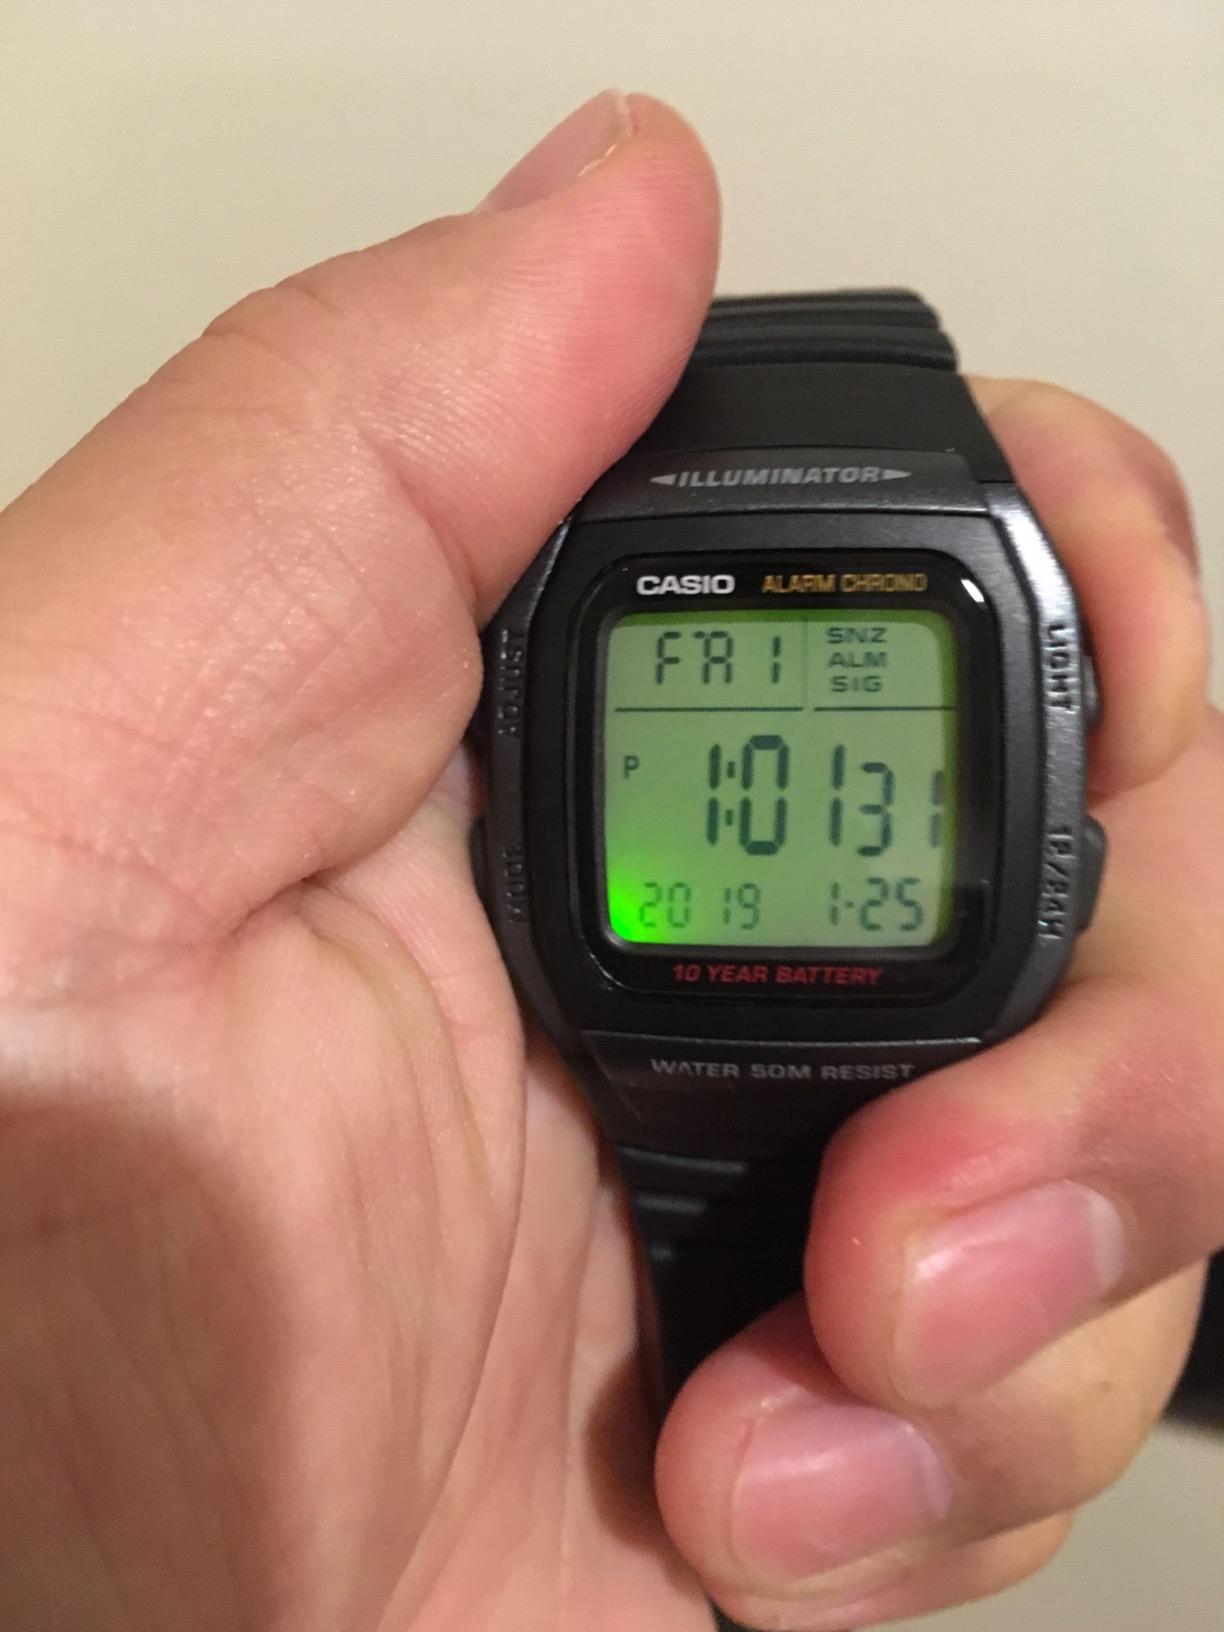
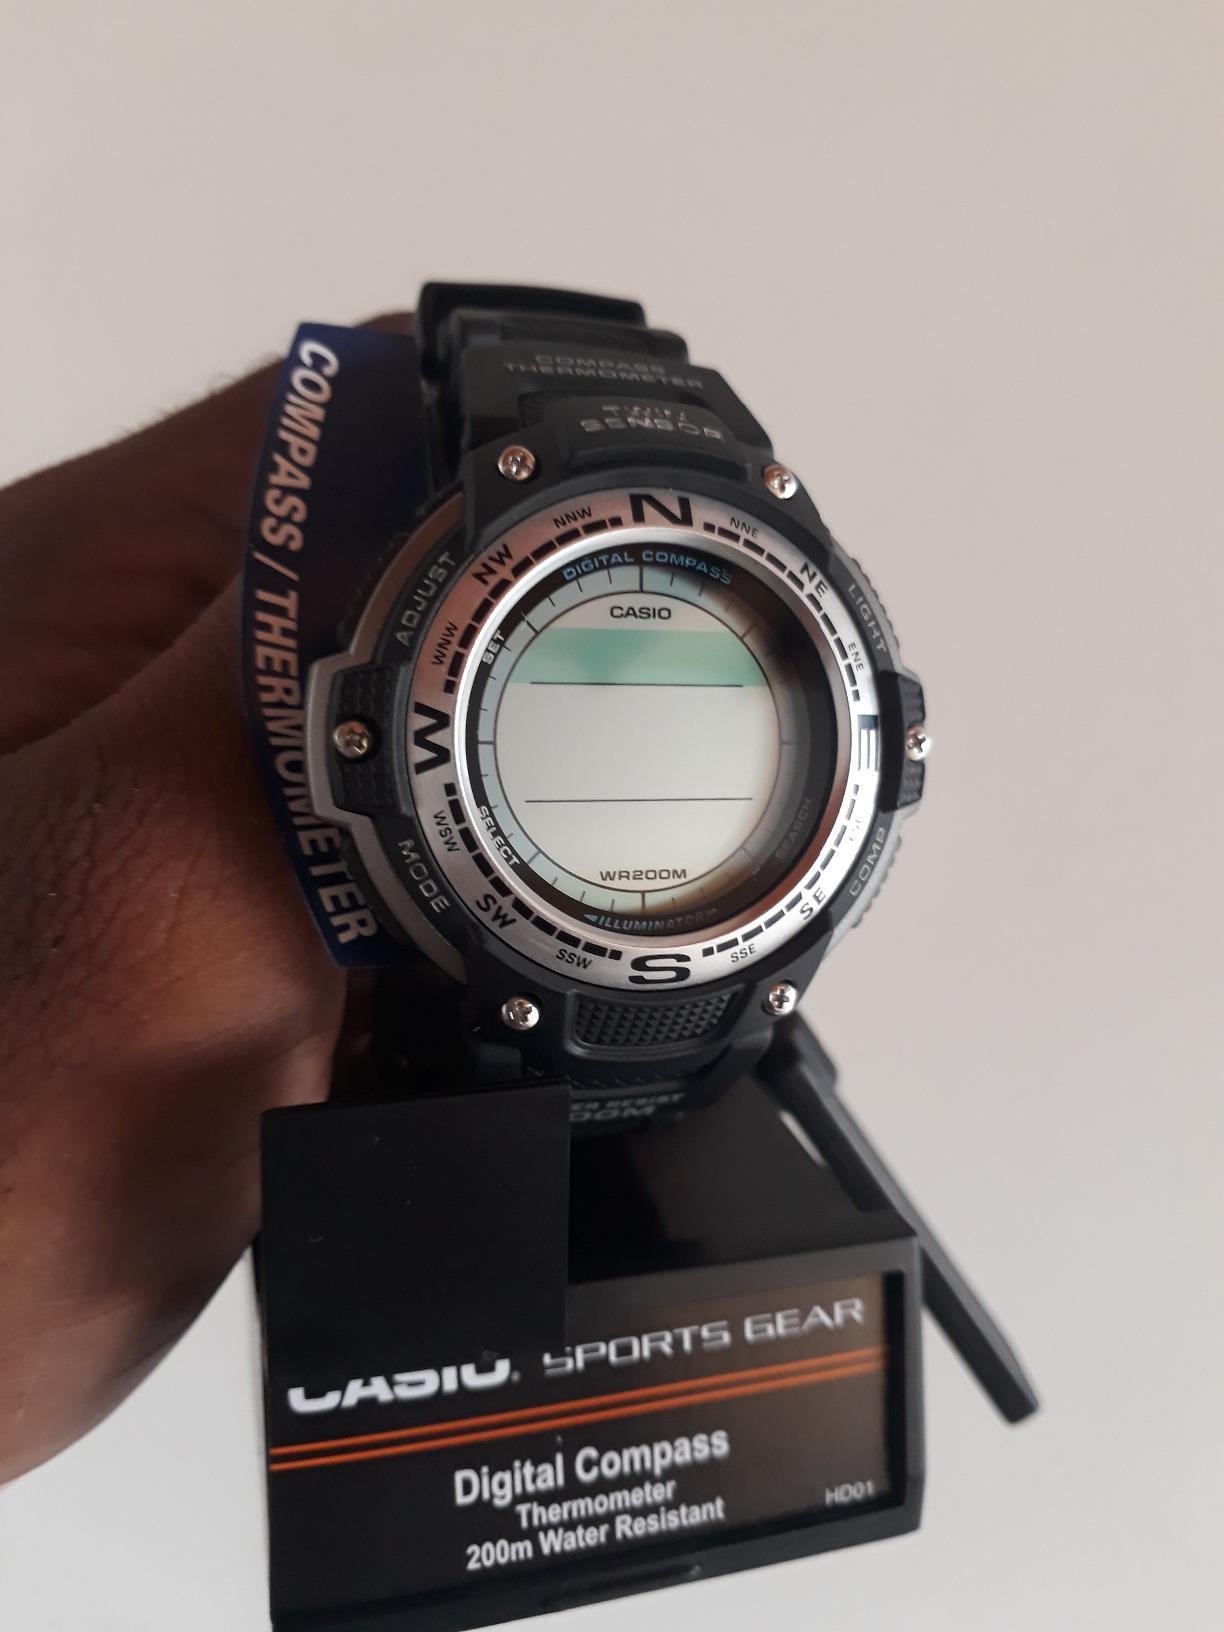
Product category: accessories_watch
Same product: no